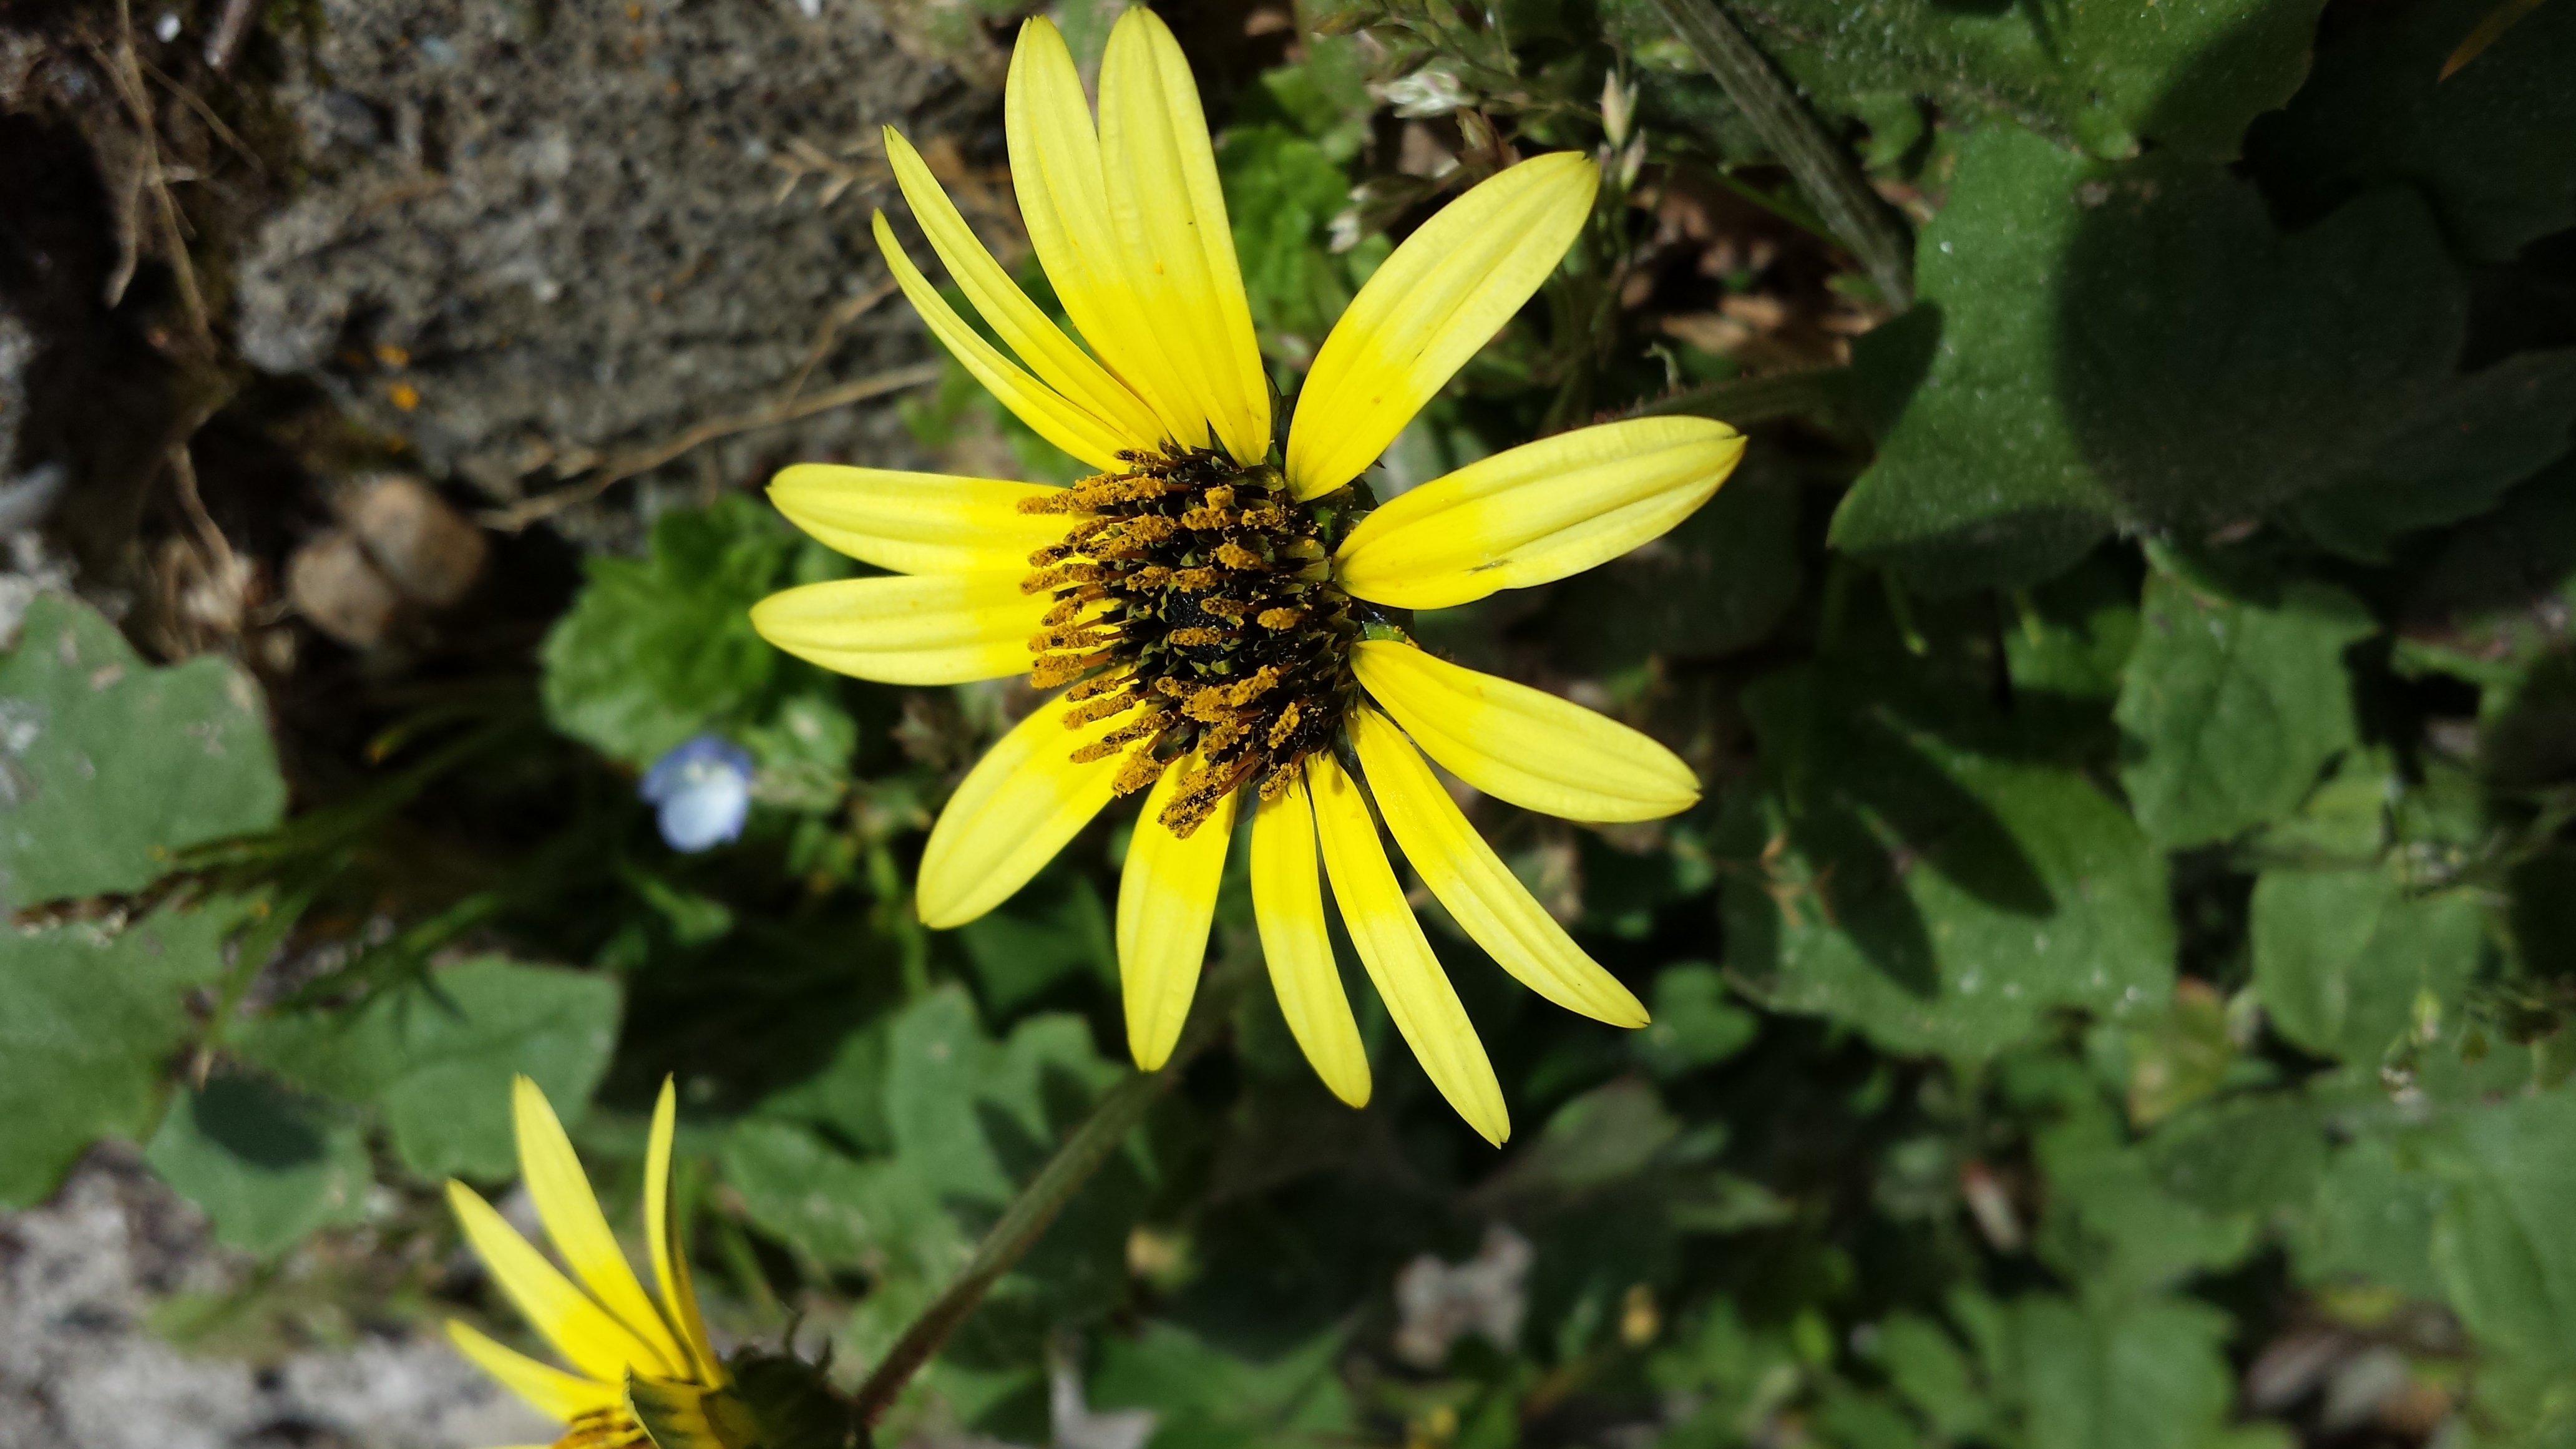
flower, flowering plant, yellow, Euryops pectinatus, plant, wildflower, petal, jerusalem artichoke, golden samphire, botany, leaf, daisy family, sunflower, chocolate daisy, Forb, annual plant, aster, pollen, coneflower, perennial plant, asterales